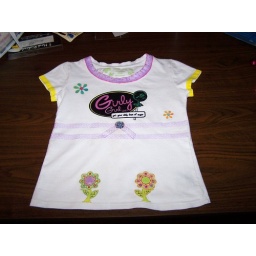
Look I made over Gabby's stained plain white shirt